God's Philosophers

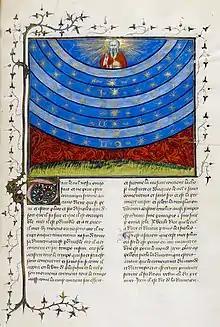

Other chapters also include interesting cases of relevant scientific activity. In Chapter 10 Hannam introduces Oxford scholar – Richard of Wallingford (1292–1336) and his invention of the mechanical clock: "Besides his achievements in astronomy, he built one of the finest and most complicated clocks of the Middle Ages, despite suffering from the dreadful affliction of leprosy."